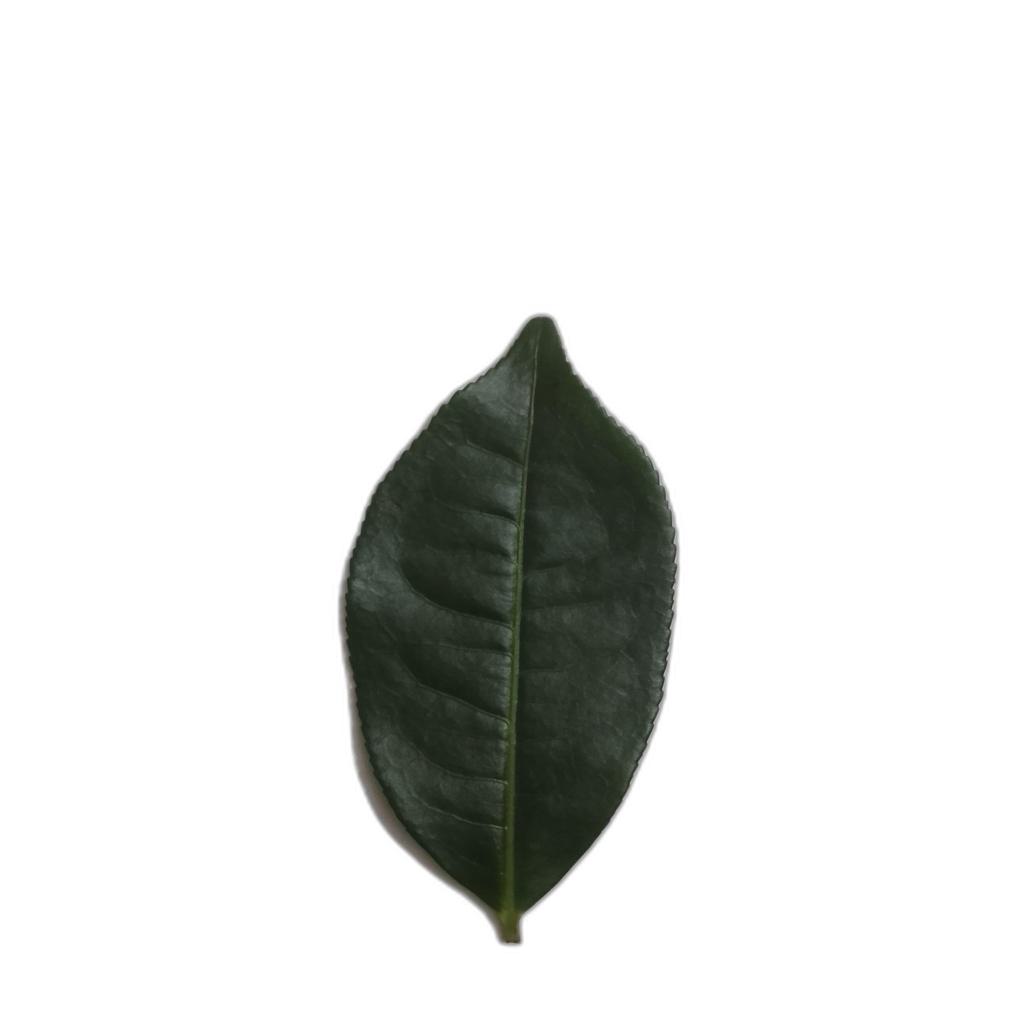
Label: Healthy